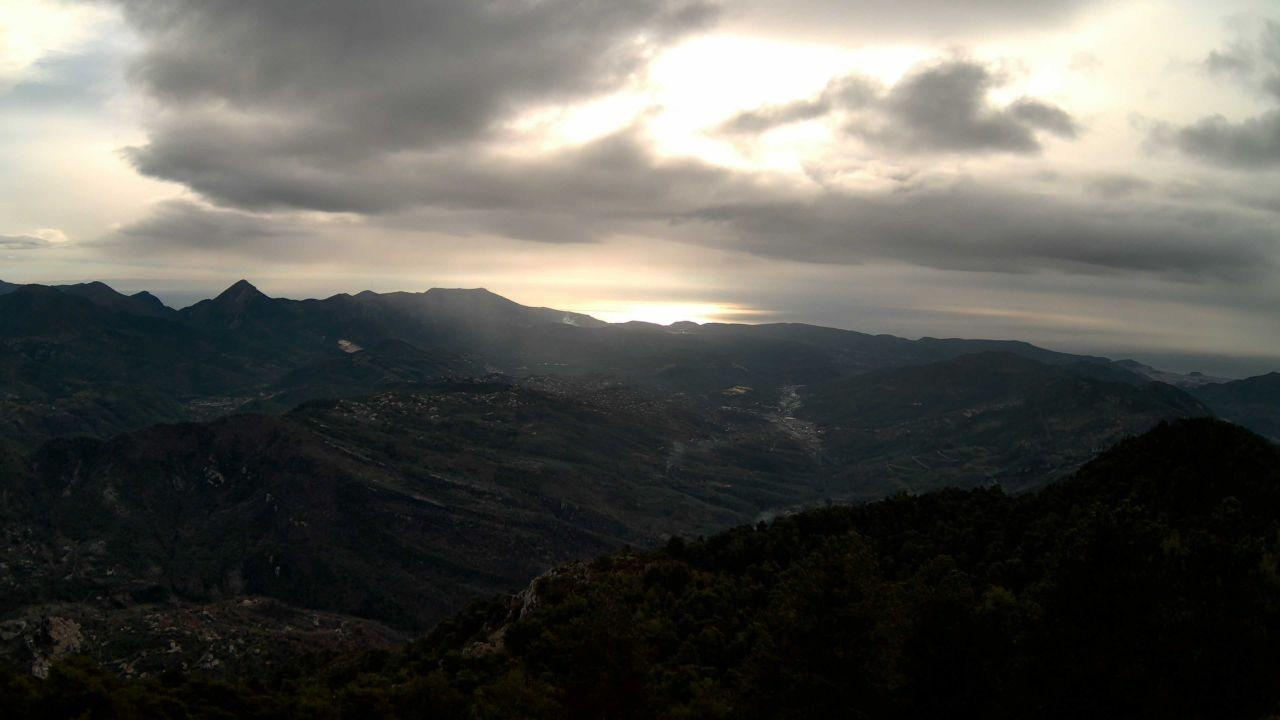
Fire: no
Smoke: yes